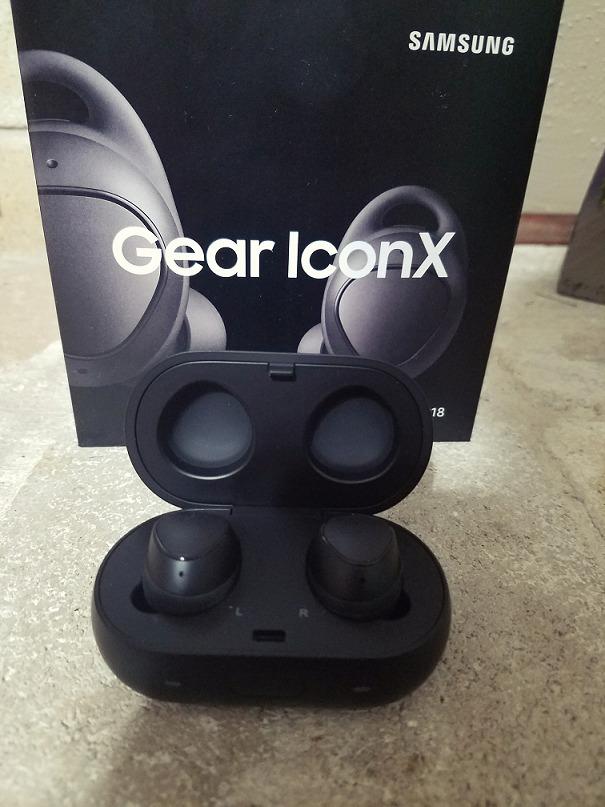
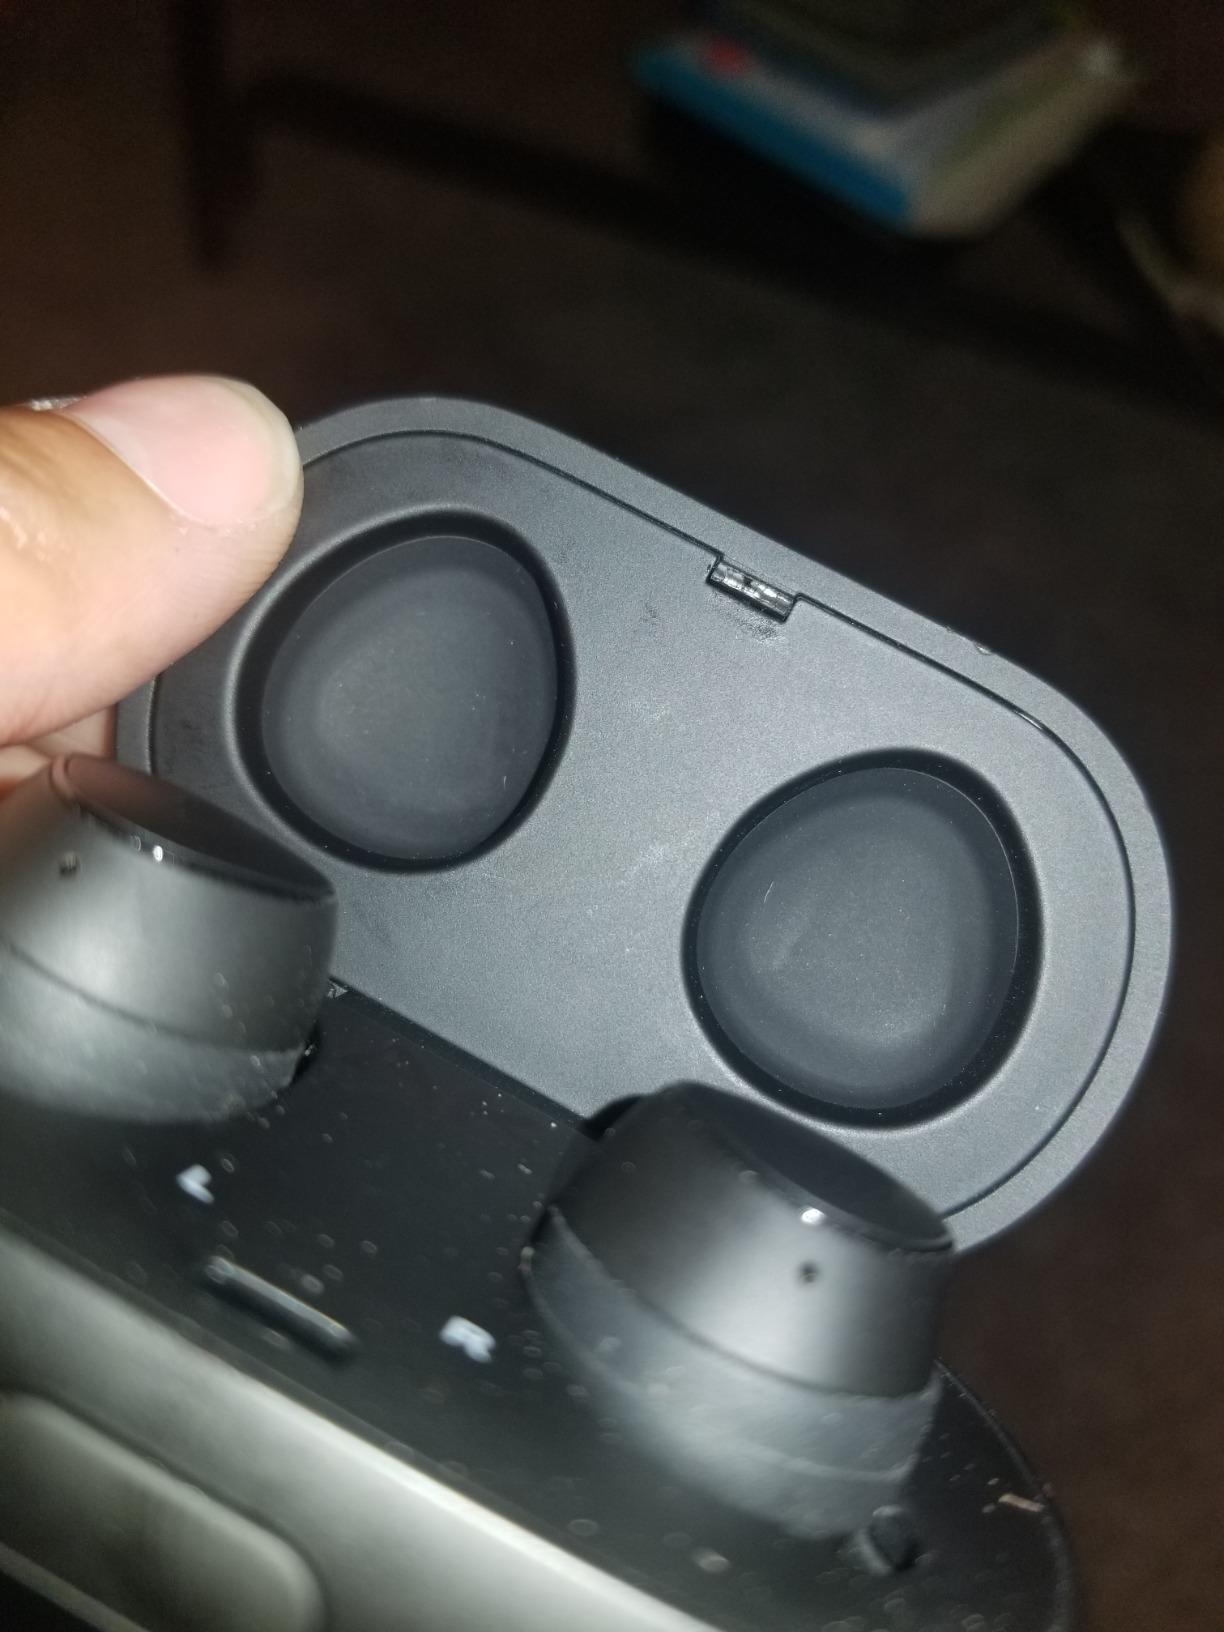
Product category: earbuds
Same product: yes